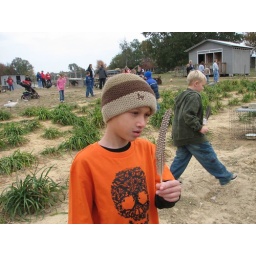
Farm in tuscumbia -Marcus on field trip and pizza for lunch